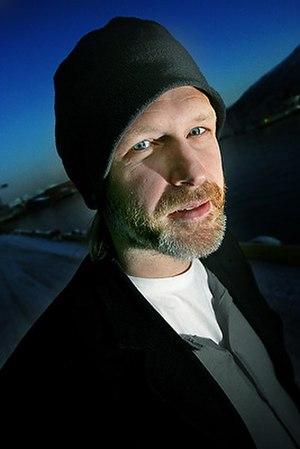
Trond Espen Seim, né le 4 octobre 1971 à Oslo, est un acteur norvégien.